Carl Wiman

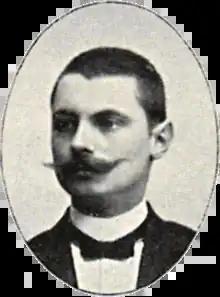
Photograph of a 23-year-old Carl Wiman, 1890.

Wiman was born on 10 March 1867 in the recently inaugurated , located on , Stockholm. Wiman's father was a Swedish army captain and Märsta's station-master between 1866 and 1879. Wiman's mother was from Aachen, the daughter of a wealthy Catholic pharmaceutical chemist.